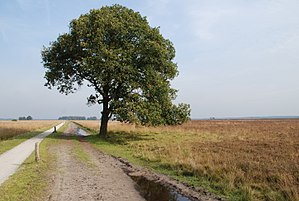
Drenthe / Geografi / Underinddelinger
Nationalparken Dwingeldervel.
Drenthe er en nederlandsk provins, beliggende i den nordøstlige del af Nederlandene.